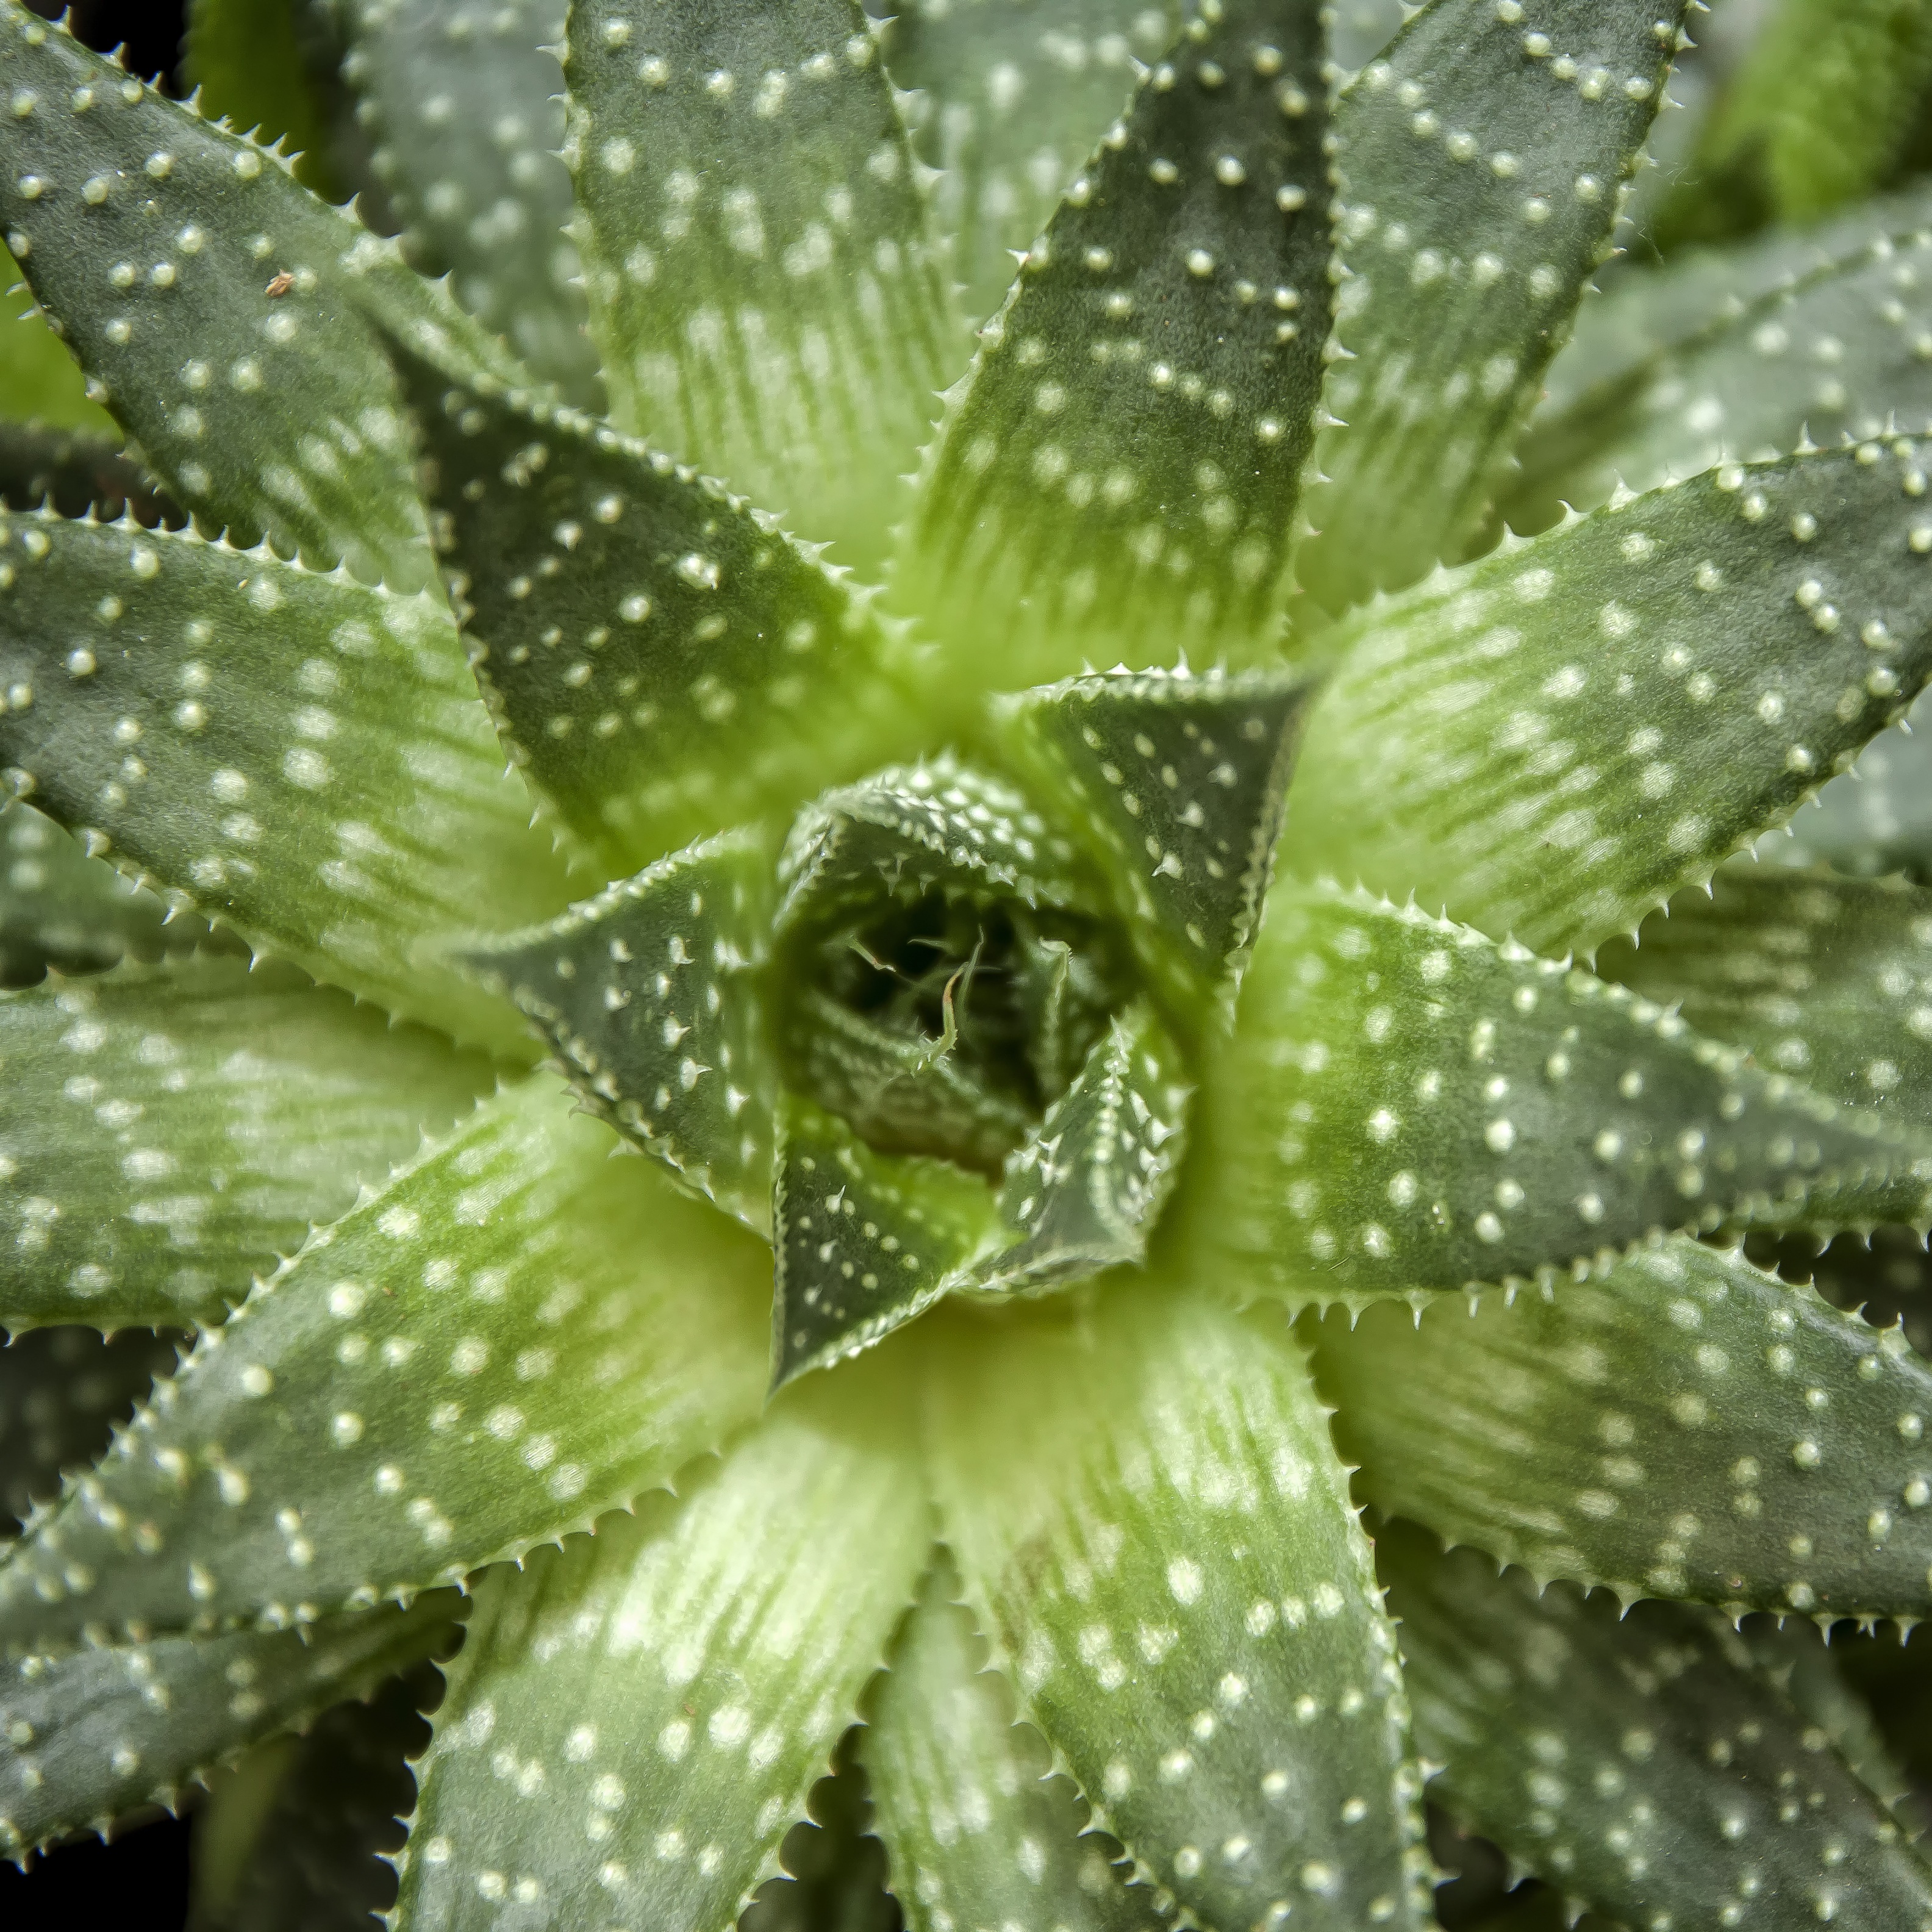
nature, cactus, plant, star, leaf, flower, green, botany, close, flora, fauna, aloe, beautiful, agave, xanthorrhoeaceae, flowering plant, hawortia, succulente, plant stem, land plant